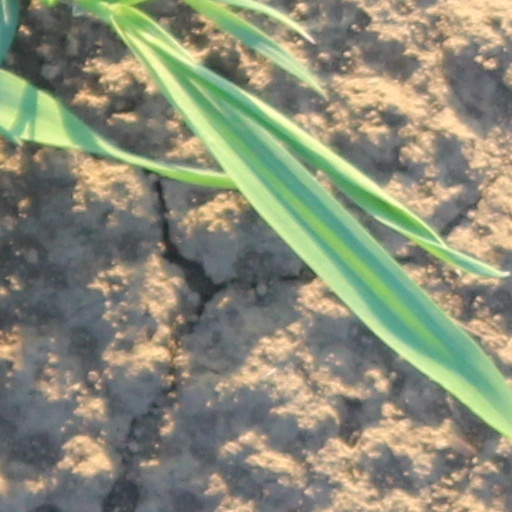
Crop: wheat